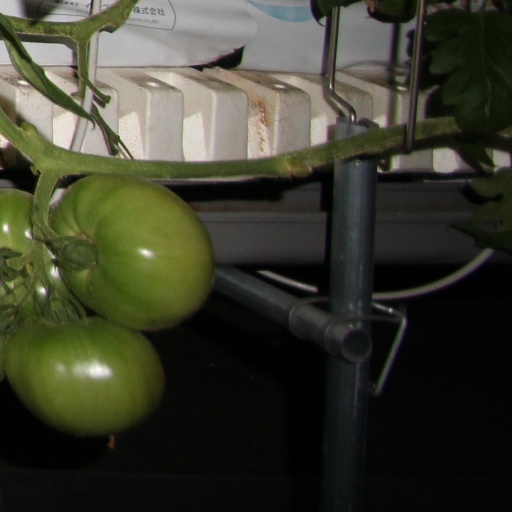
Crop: tomato